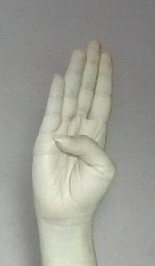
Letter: kaaf